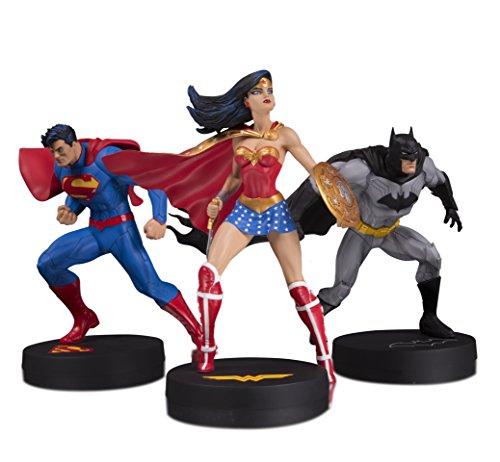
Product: DC Designer Series: Jim Lee Collector Superman, Batman & Wonder Woman 3 Pack Statue Set
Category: Toys & Games | Collectible Toys | Statues, Bobbleheads & Busts | Statues
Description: Based on the art of Jim Lee, one of the greatest living Comics artists and publisher of DC Comics.
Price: $62.69
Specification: ProductDimensions:5x3x7inches|ItemWeight:2pounds|ShippingWeight:4.5pounds|DomesticShipping:ItemcanbeshippedwithinU.S.|InternationalShipping:Thisitemisnoteligibleforinternationalshipping.LearnMore|ASIN:B079RXP83V|Itemmodelnumber:MAY180601|Manufacturerrecommendedage:15yearsandup